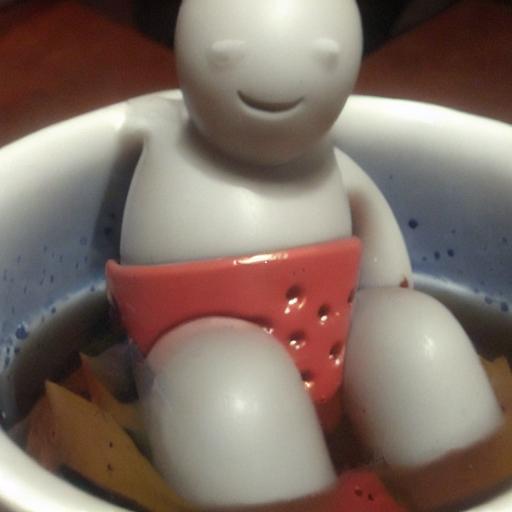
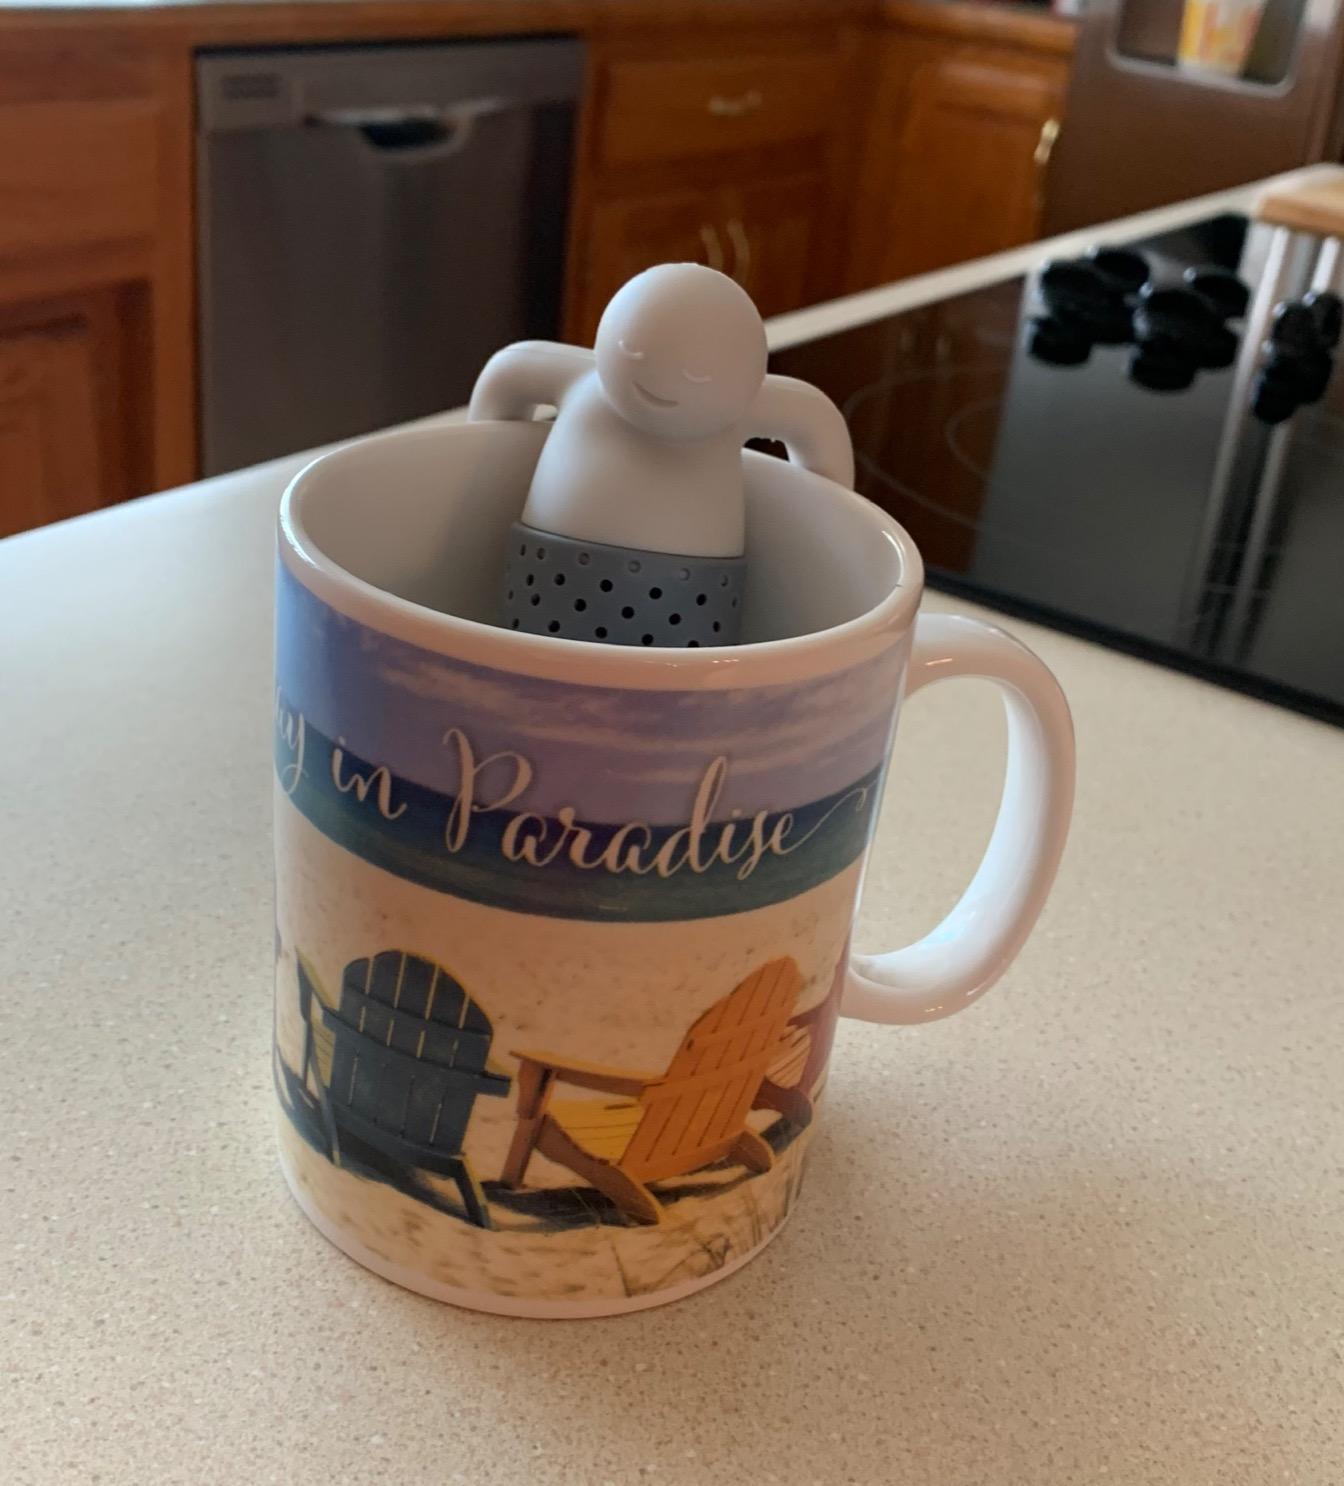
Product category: items_tea
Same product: no